The Exile (1931 film)

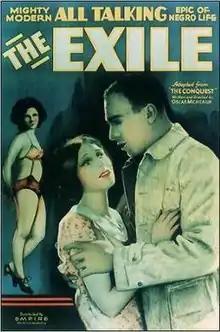
Poster

The Exile is a 1931 American pre-Code film directed by Oscar Micheaux with choreography by Leonard Harper. A drama-romance of the race film genre, "The Exile" was Micheaux's first feature-length sound film, and the first African-American sound film. Adapted from Micheaux's first novel "The Conquest" (1913), it the film shares some autobiographical elements; for example, Micheaux spent several years as a cattle rancher in an otherwise all-white area of South Dakota as does the film's central character Jean Baptiste (played by Stanley Morrell).